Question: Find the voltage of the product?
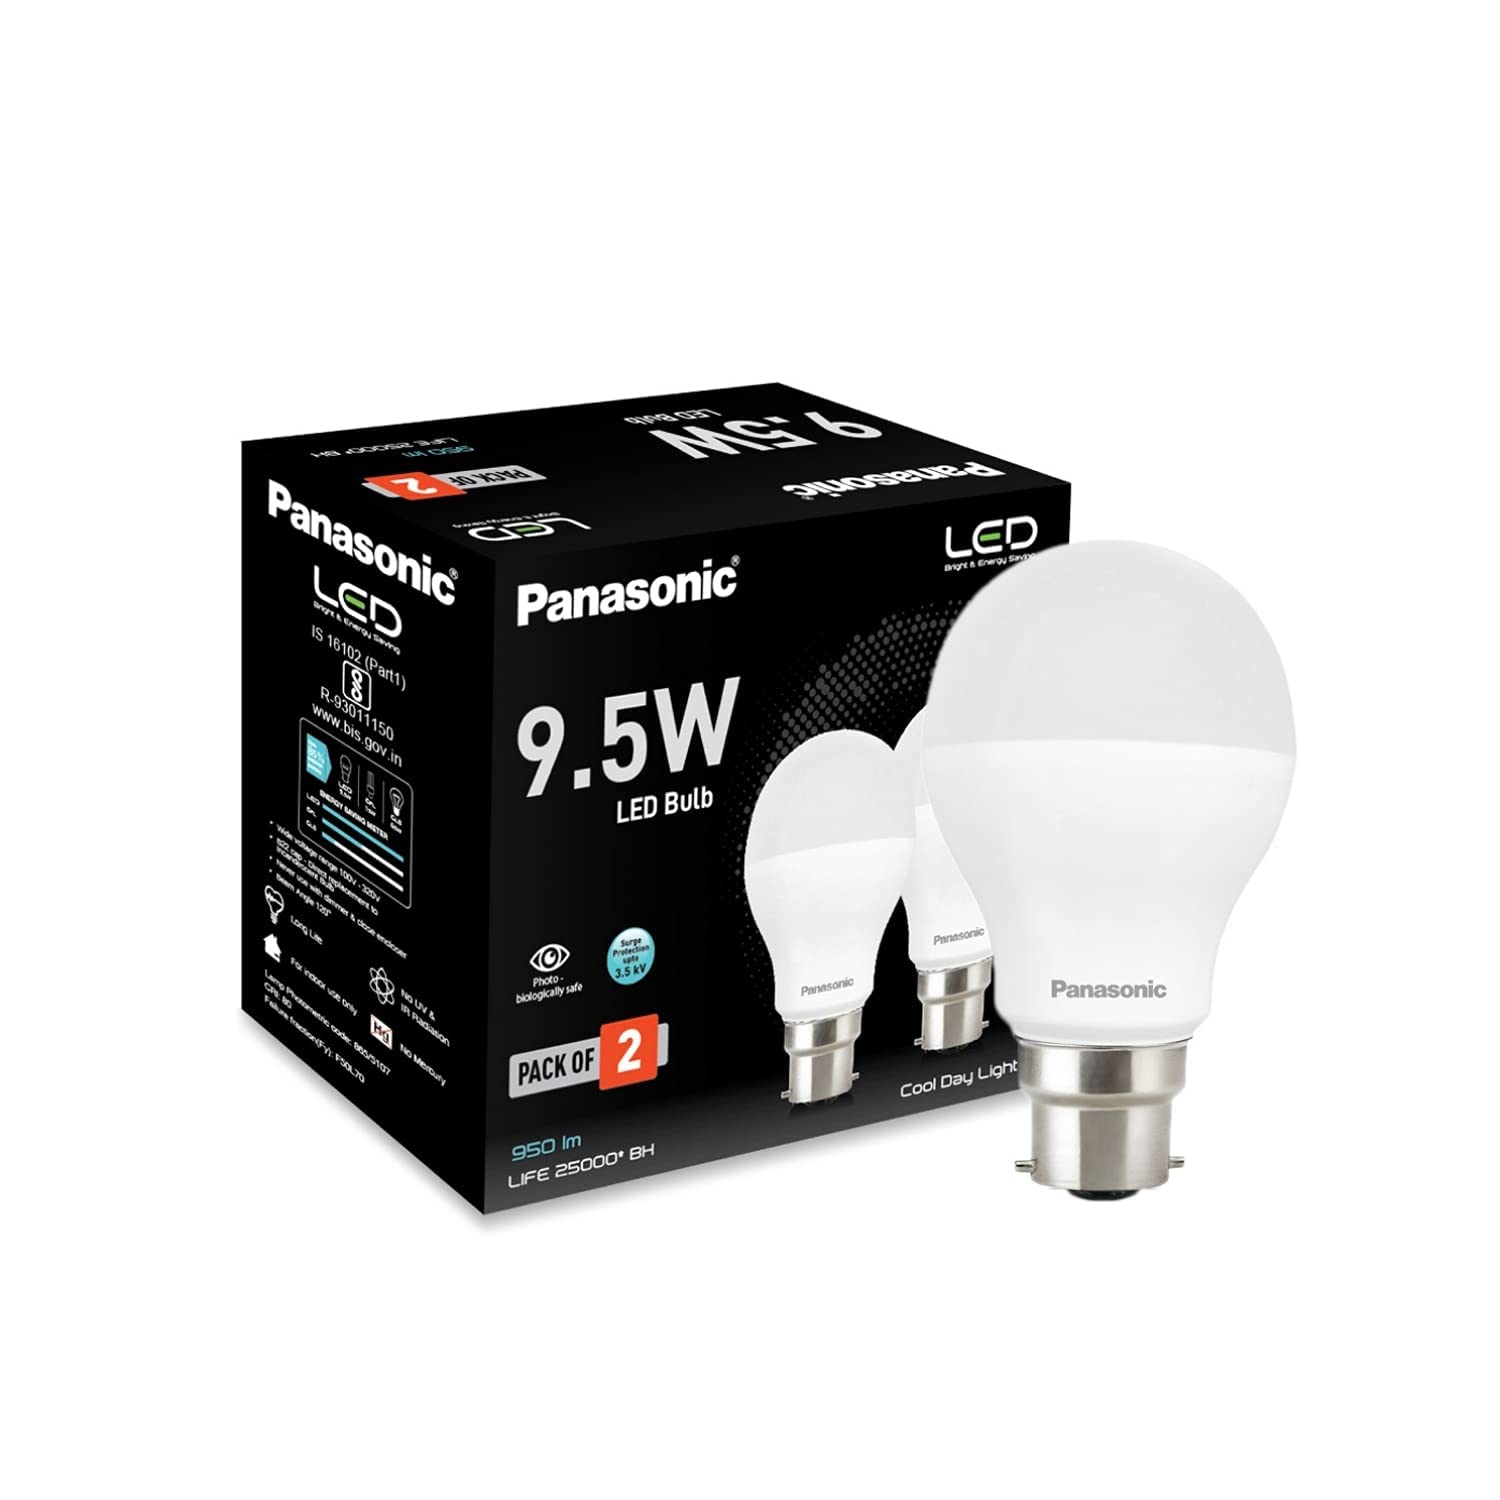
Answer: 3.5 volt